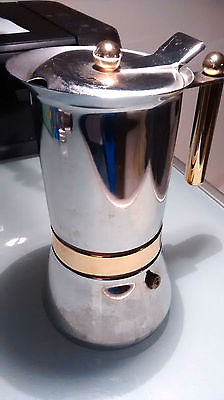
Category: coffee maker